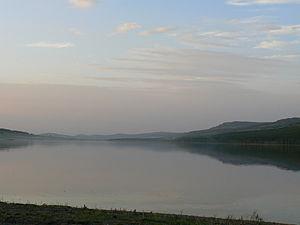
Le lac Talkas, surnommé « la Perle de l'Oural », est un lac des pentes occidentales du massif d'Irendyk, qui lui-même appartient à la partie orientale de l'Oural méridional. Il se trouve en Bachkirie dans le raïon de Baïmak. Il donne naissance à la rivière Chougour. Il s'étend du nord ou sud sur presque 4 kilomètres de longueur. Il a été inscrit à la liste des monuments naturels de Bachkirie en 1978.